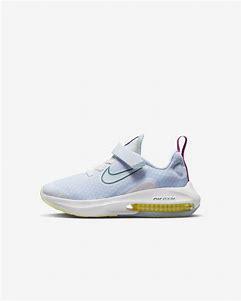
Brand: Nike
Model: Air Zoom Arcadia 2